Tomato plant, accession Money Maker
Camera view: bottom (45 deg); turntable rotation: 300 degrees
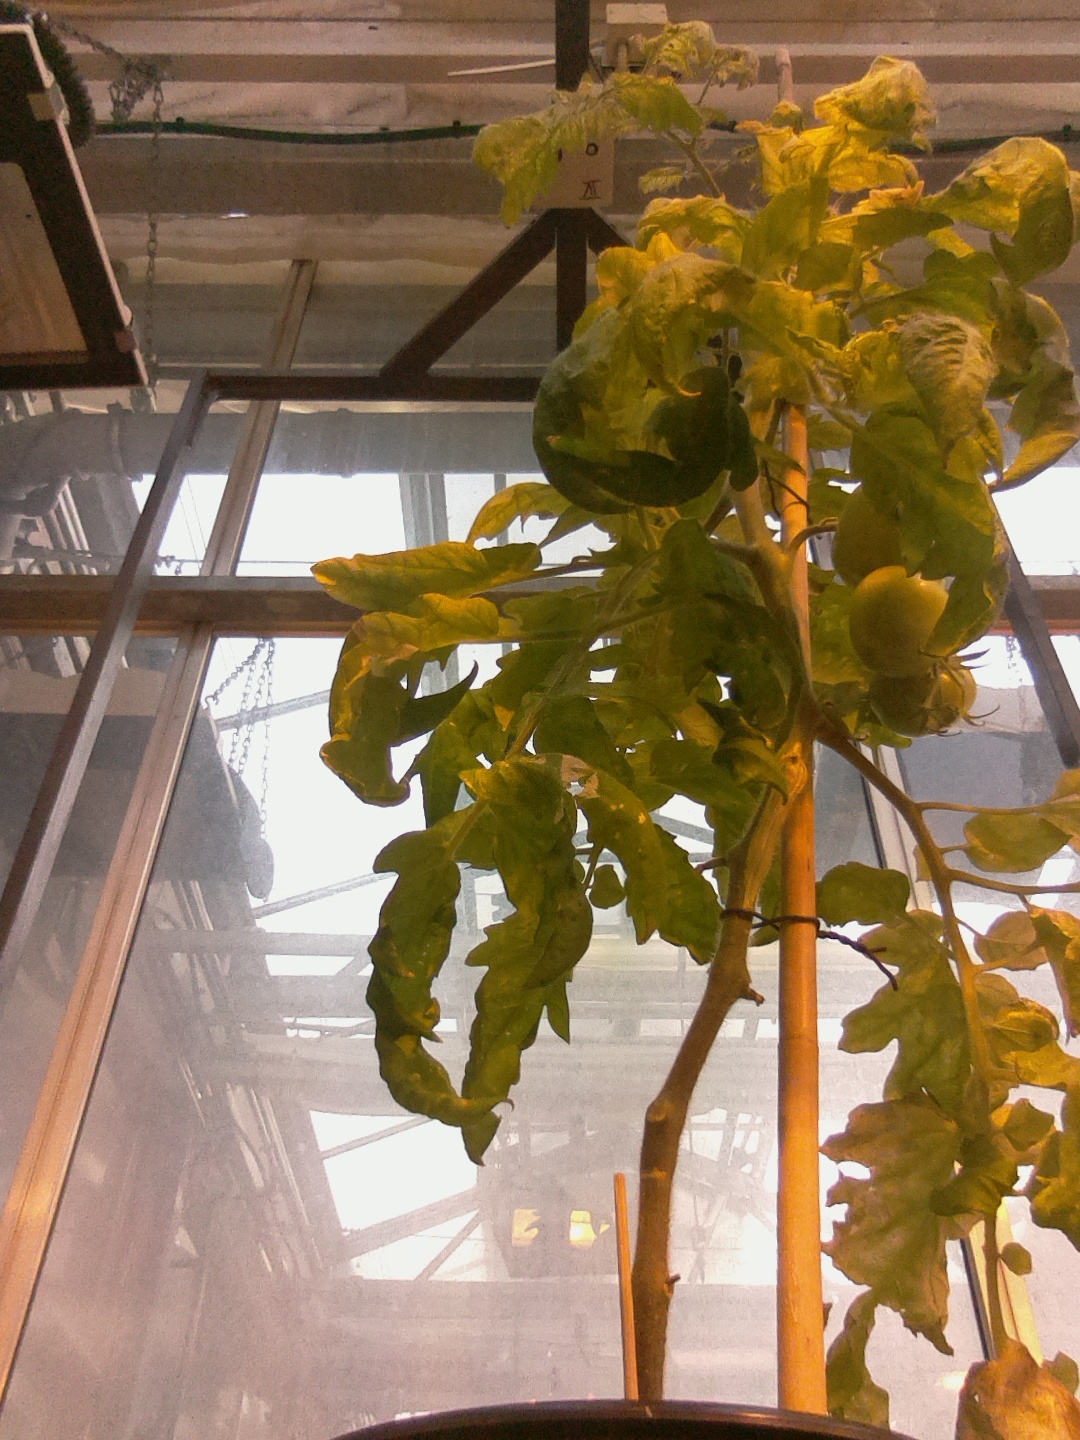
BBCH growth stage 79: 90% -100% of final fruit size